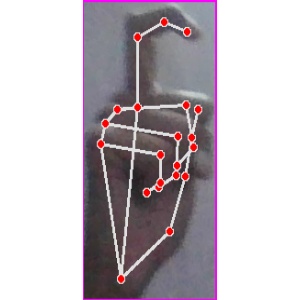
अक्षर: ट